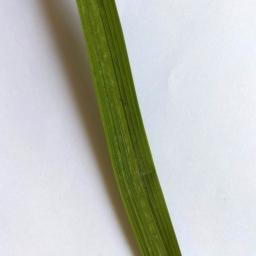
Label: Rice___Healthy